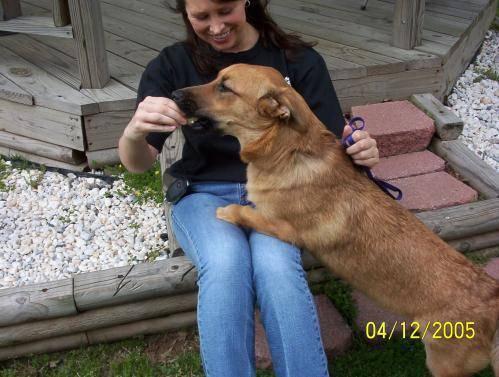
dog